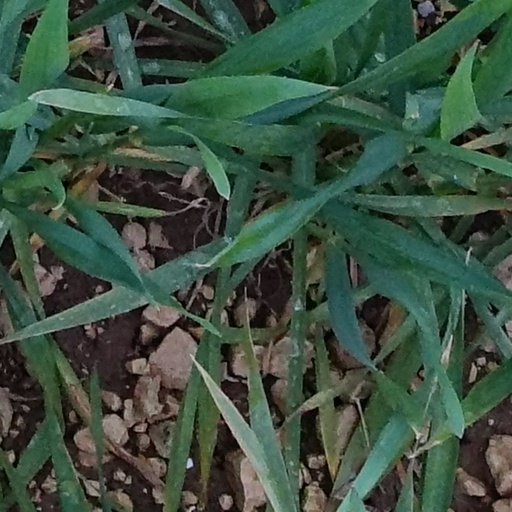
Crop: wheat